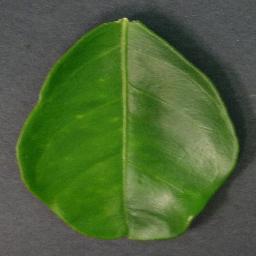
Label: Orange___Haunglongbing_(Citrus_greening)